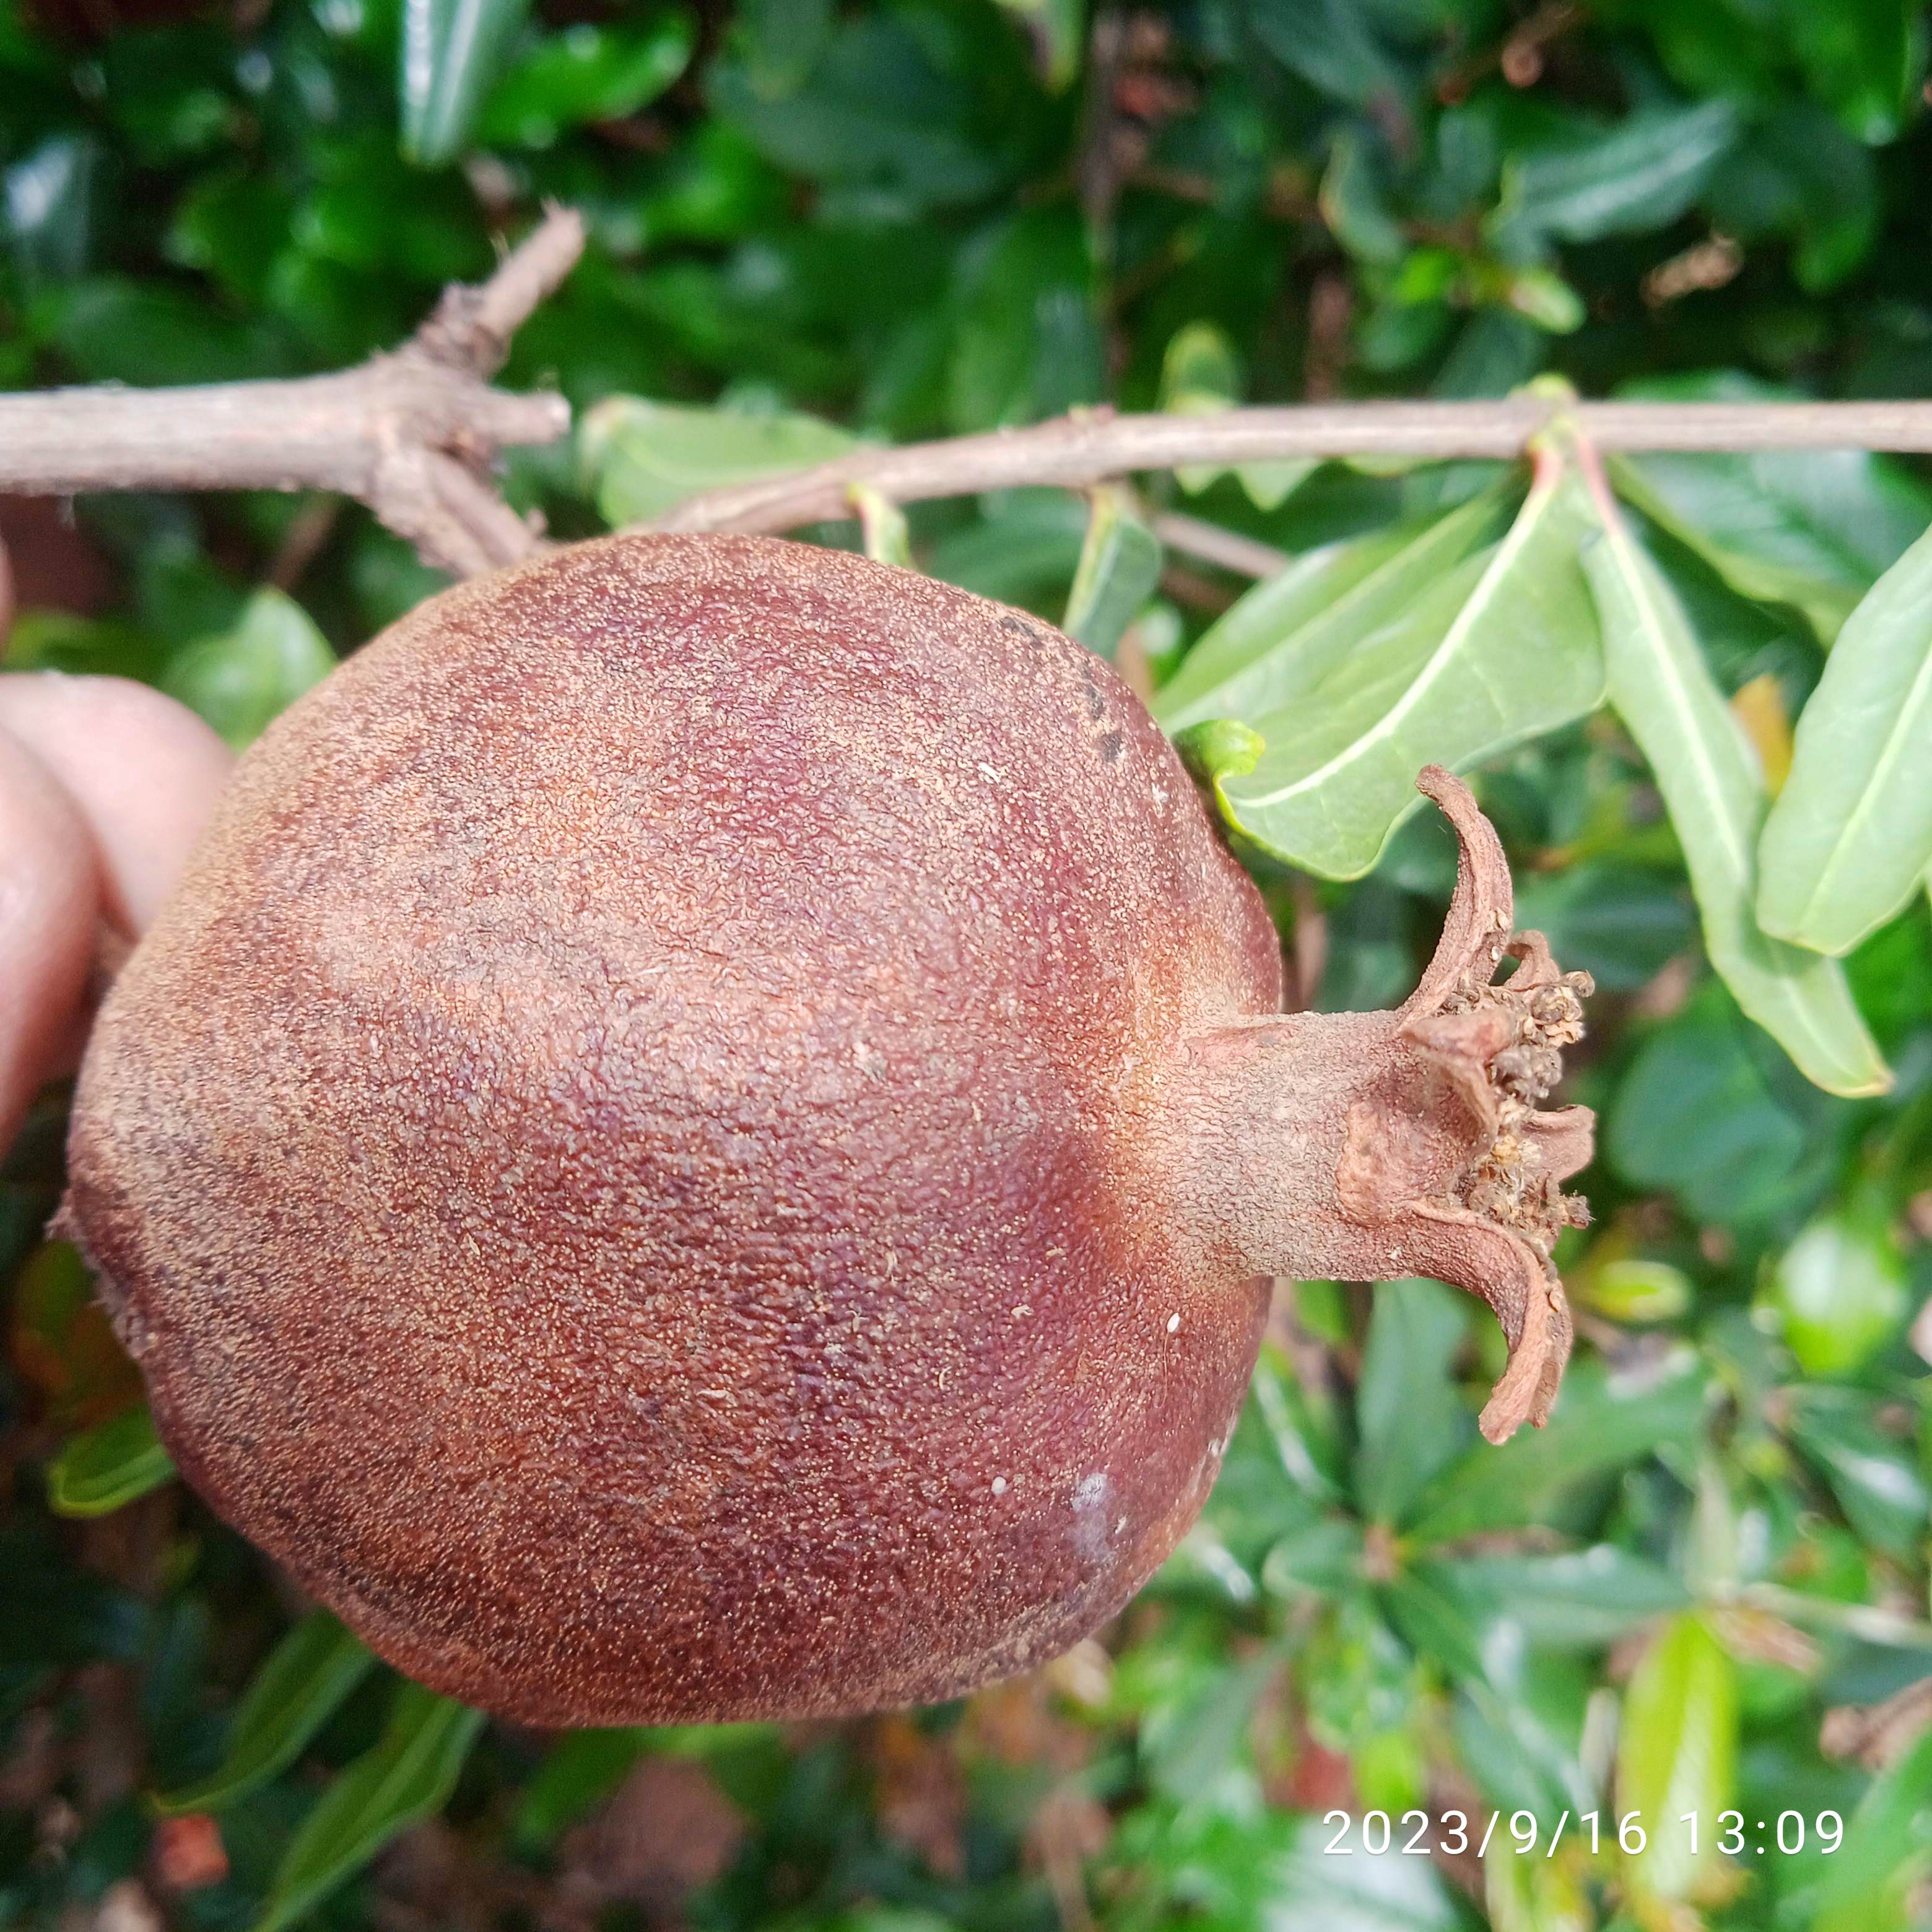
Label: Alternaria